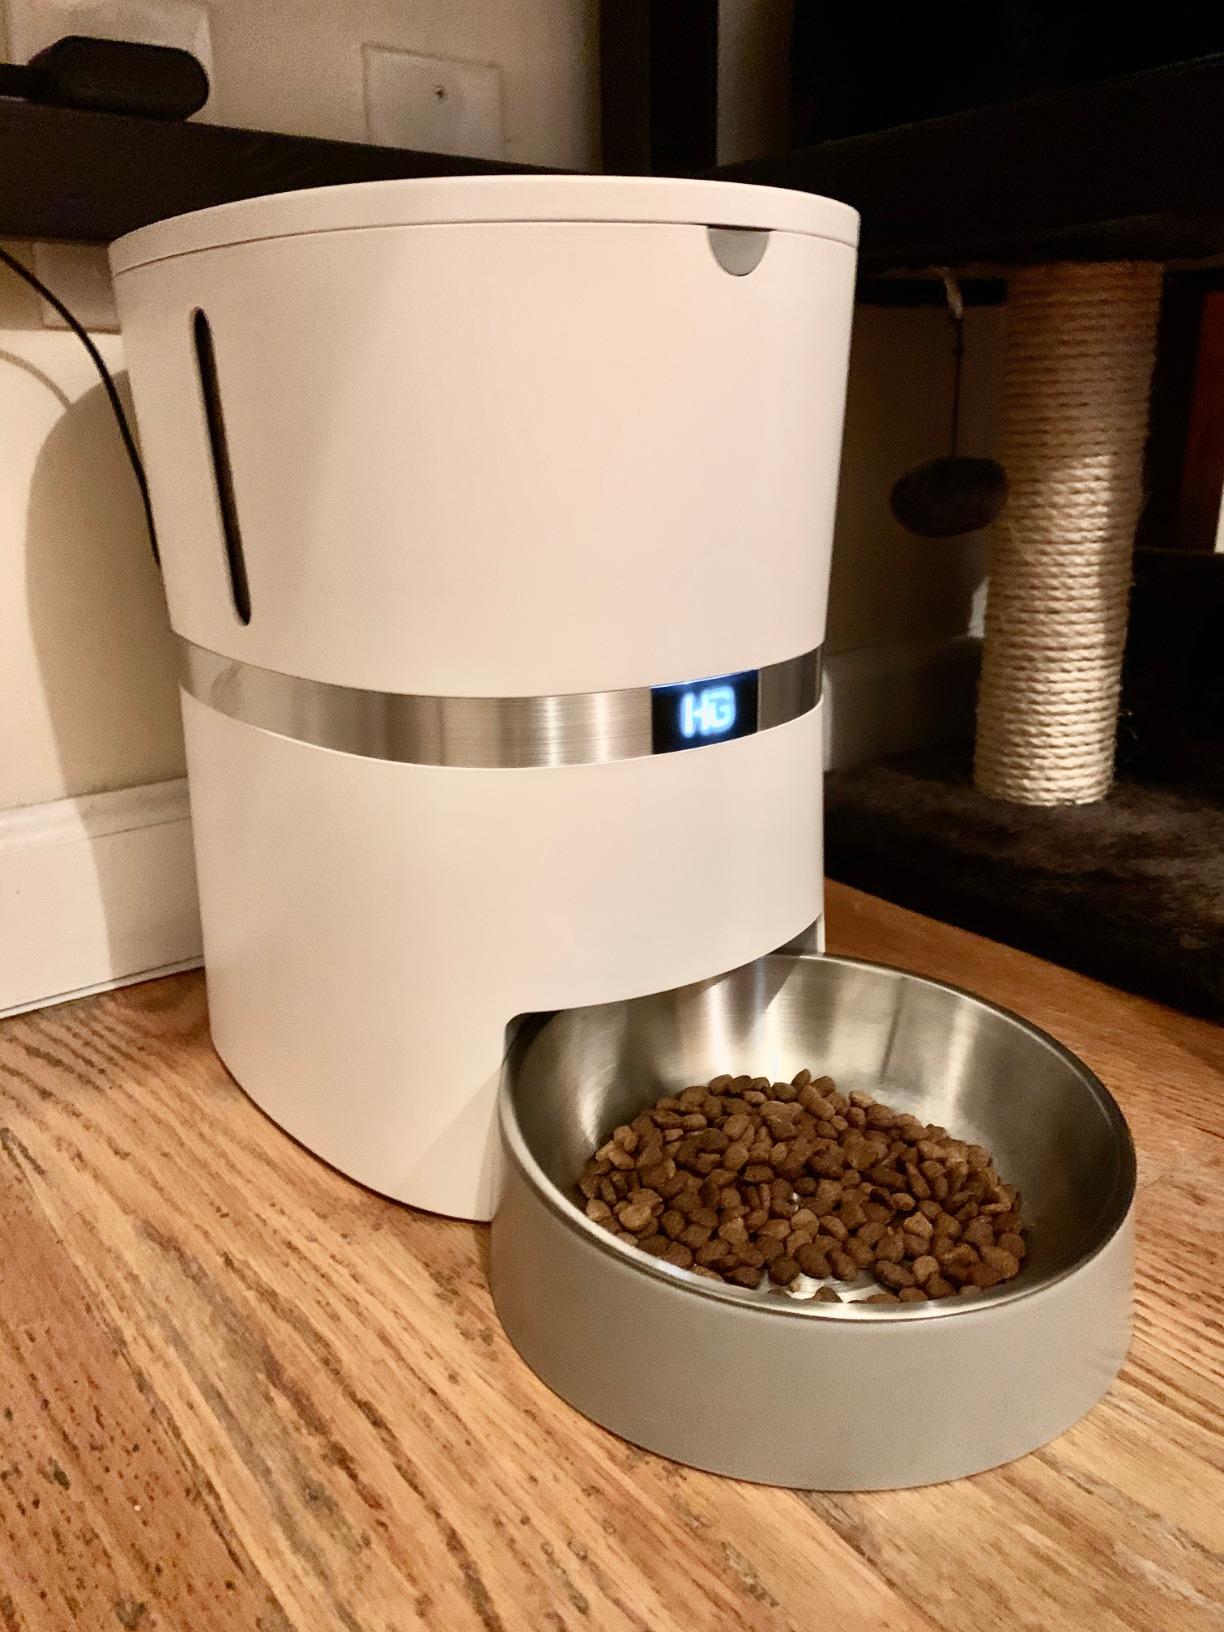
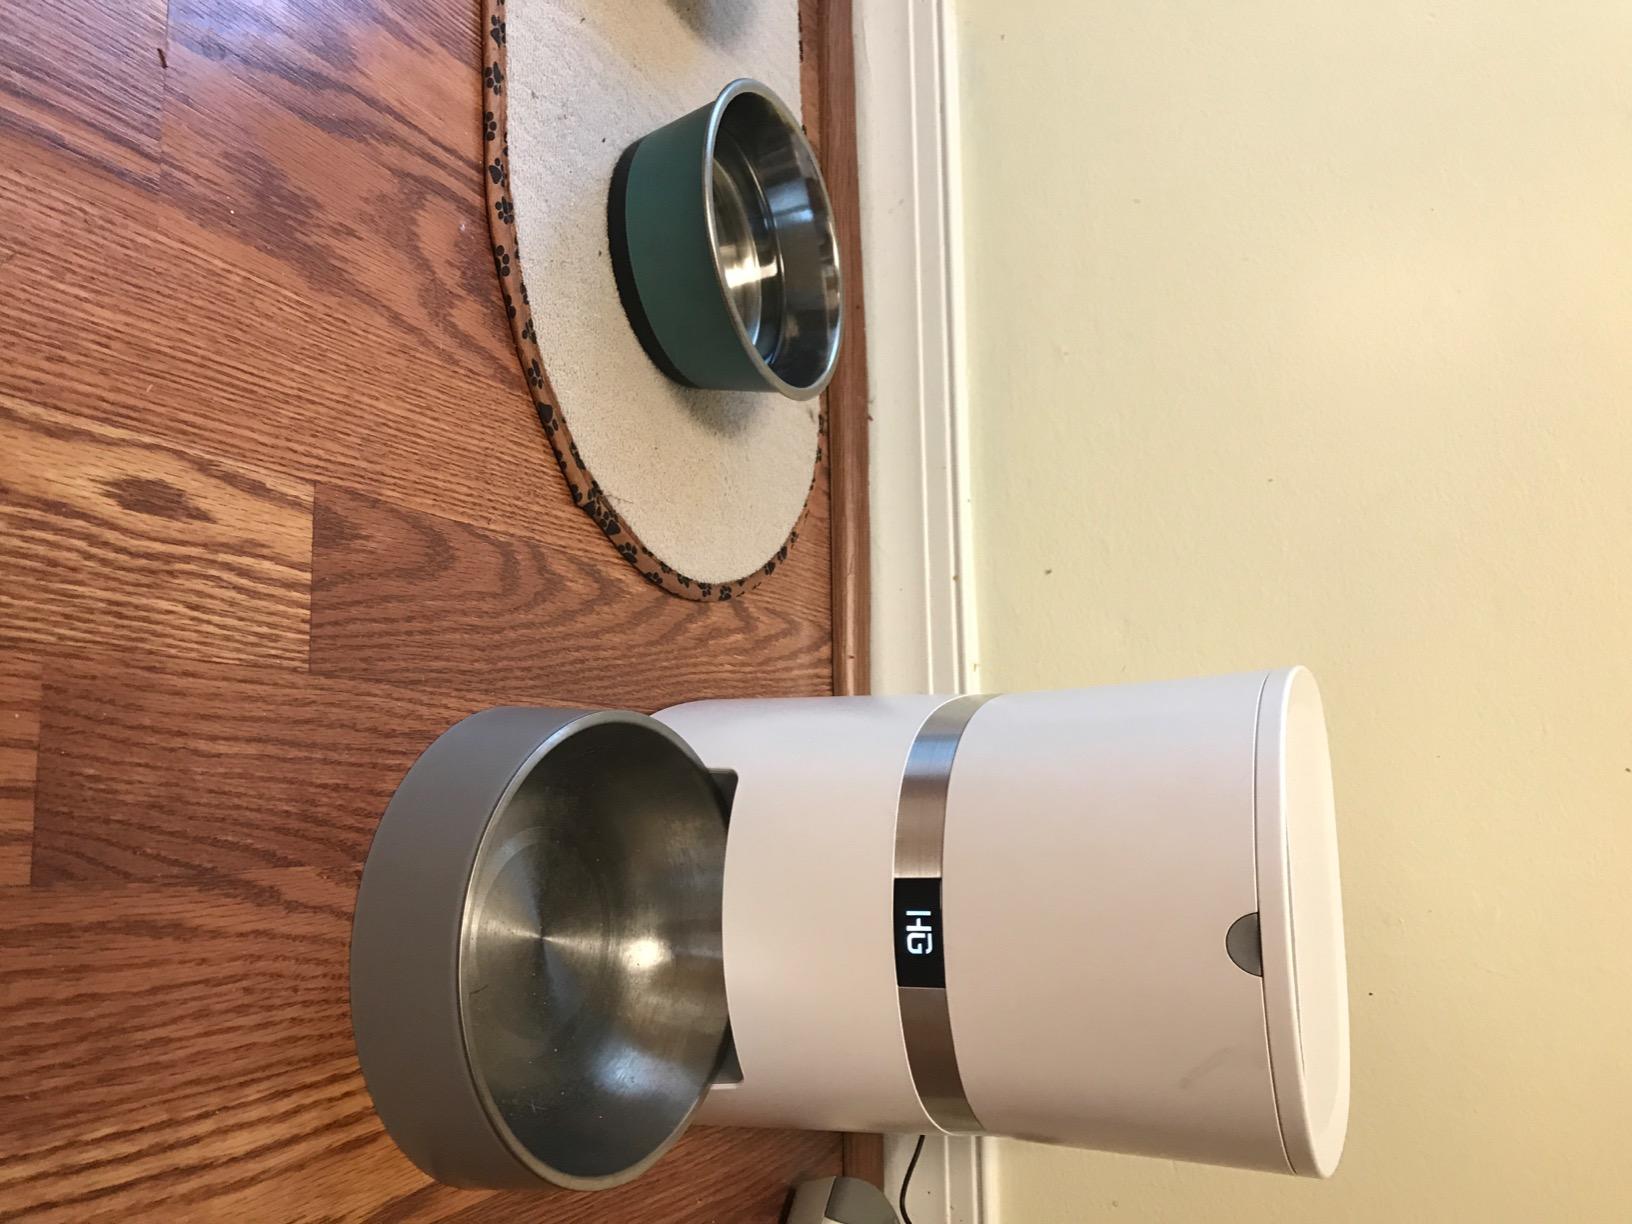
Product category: items_feeder
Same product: yes